Niederrœdern

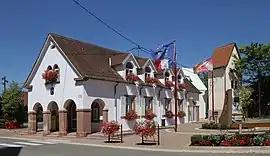
The town hall in Niederrœdern

Niederrœdern is a commune in the Bas-Rhin department in Grand Est in north-eastern France.